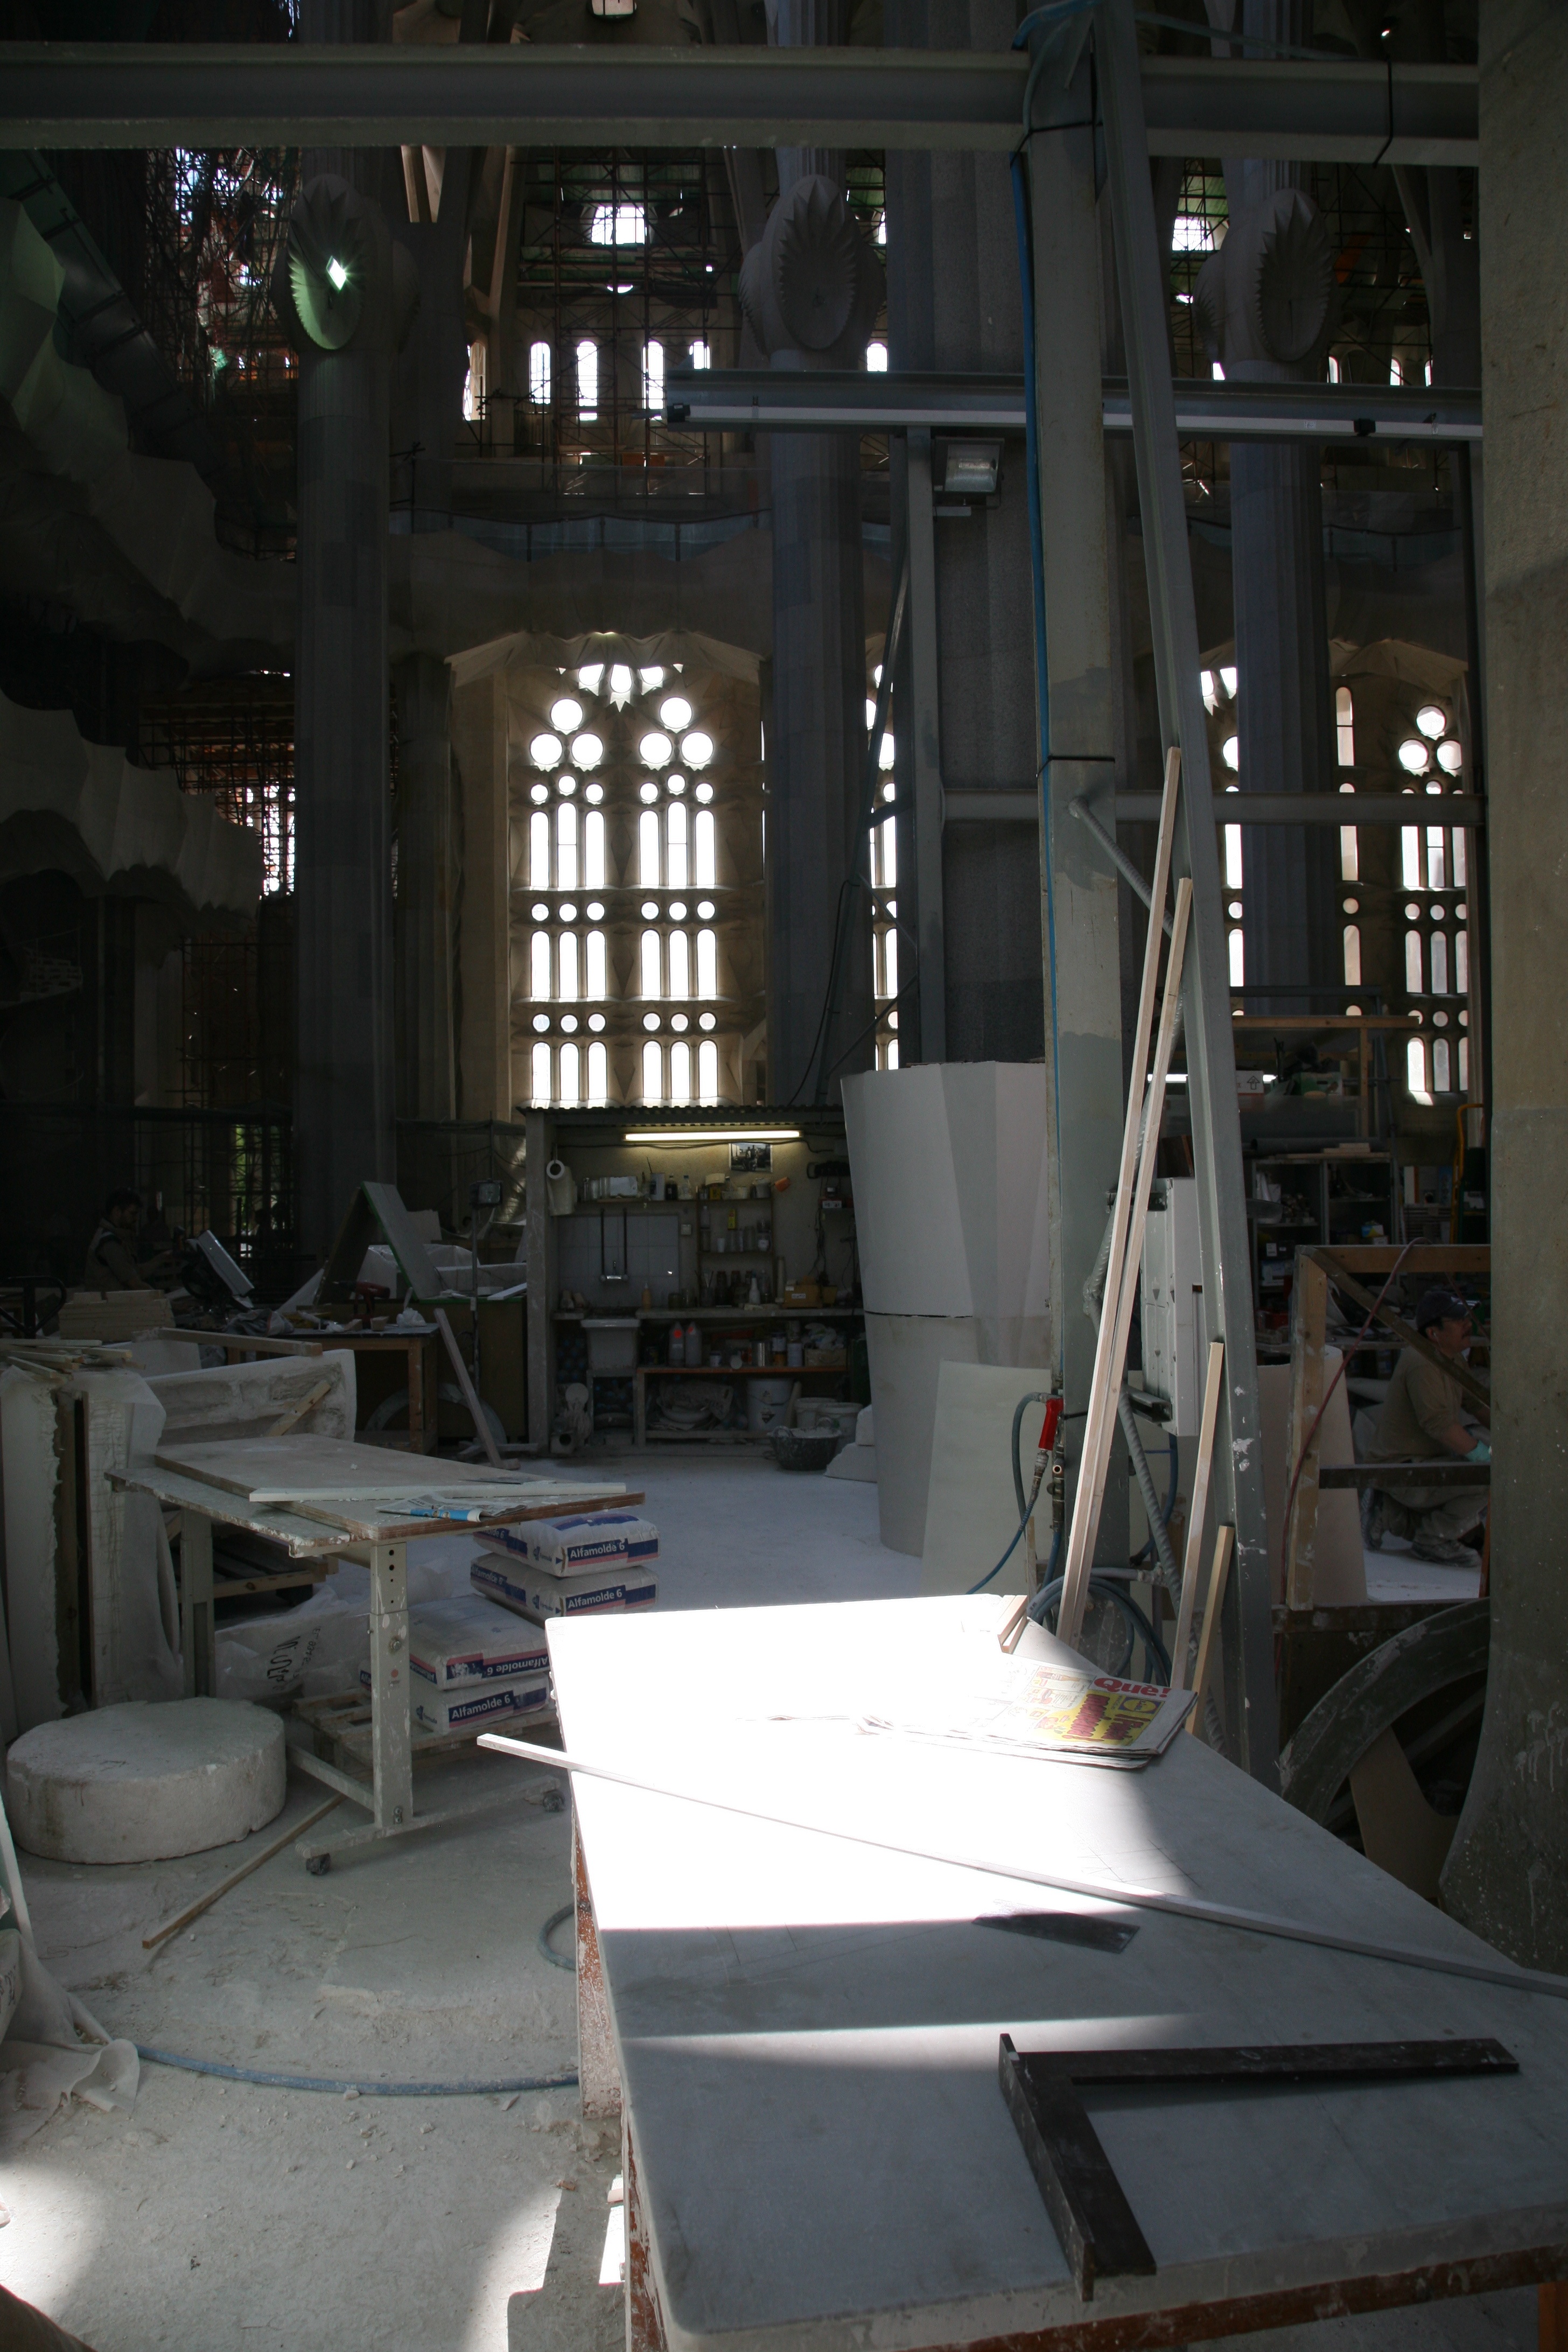
architecture, building, home, furniture, lighting, barcelona, interior design, spain, espagne, design, artnouveau, arquitectura, catalonia, catalua, barcelone, gaudi, sagradafamilia, 5d, tourist attraction, tiffany, architektur, modernstyle, espana, catalogne, spanien, modernismo, spanje, espanya, katalonien, antonigaud, eixample, sitio, chantier, standort